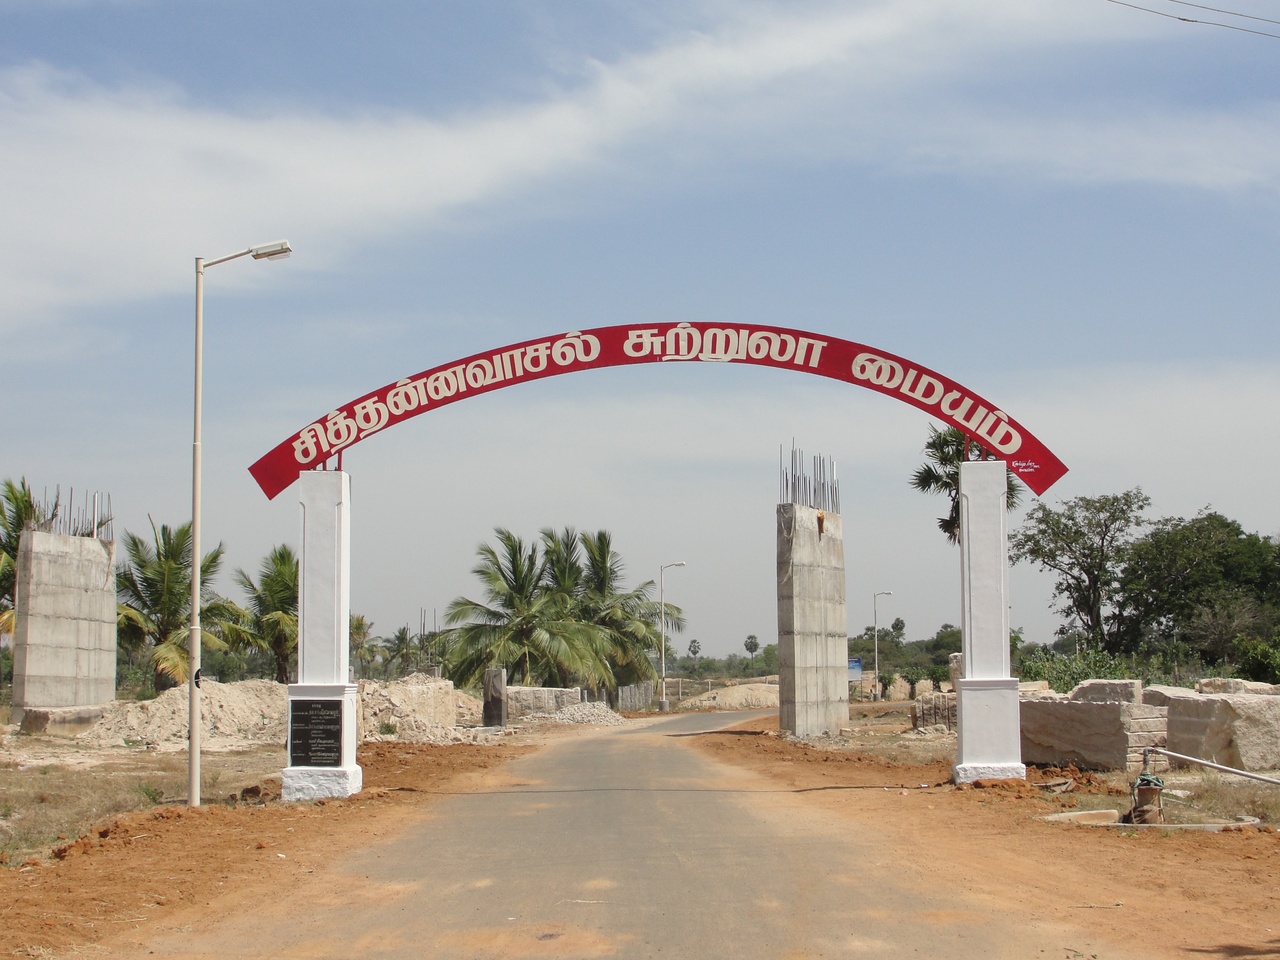
A aesthetic entrance in Sittanavasal